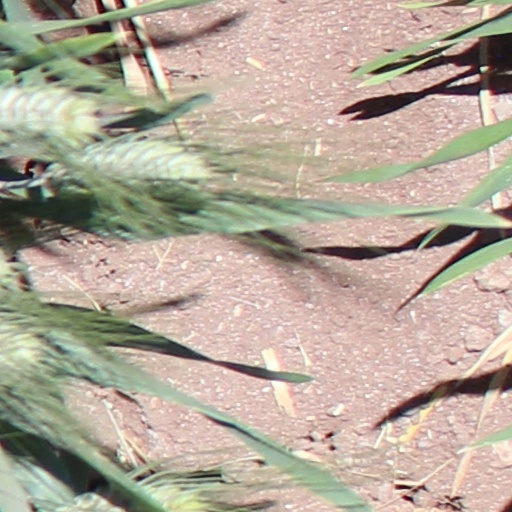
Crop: wheat